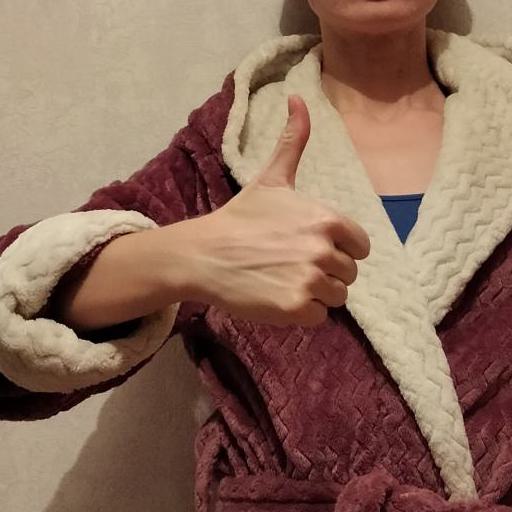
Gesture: like